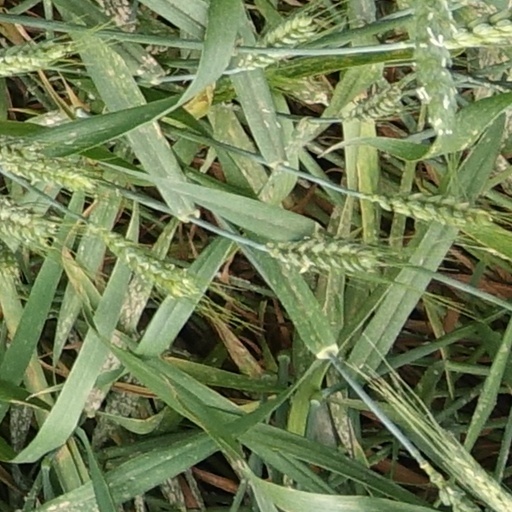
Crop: wheat